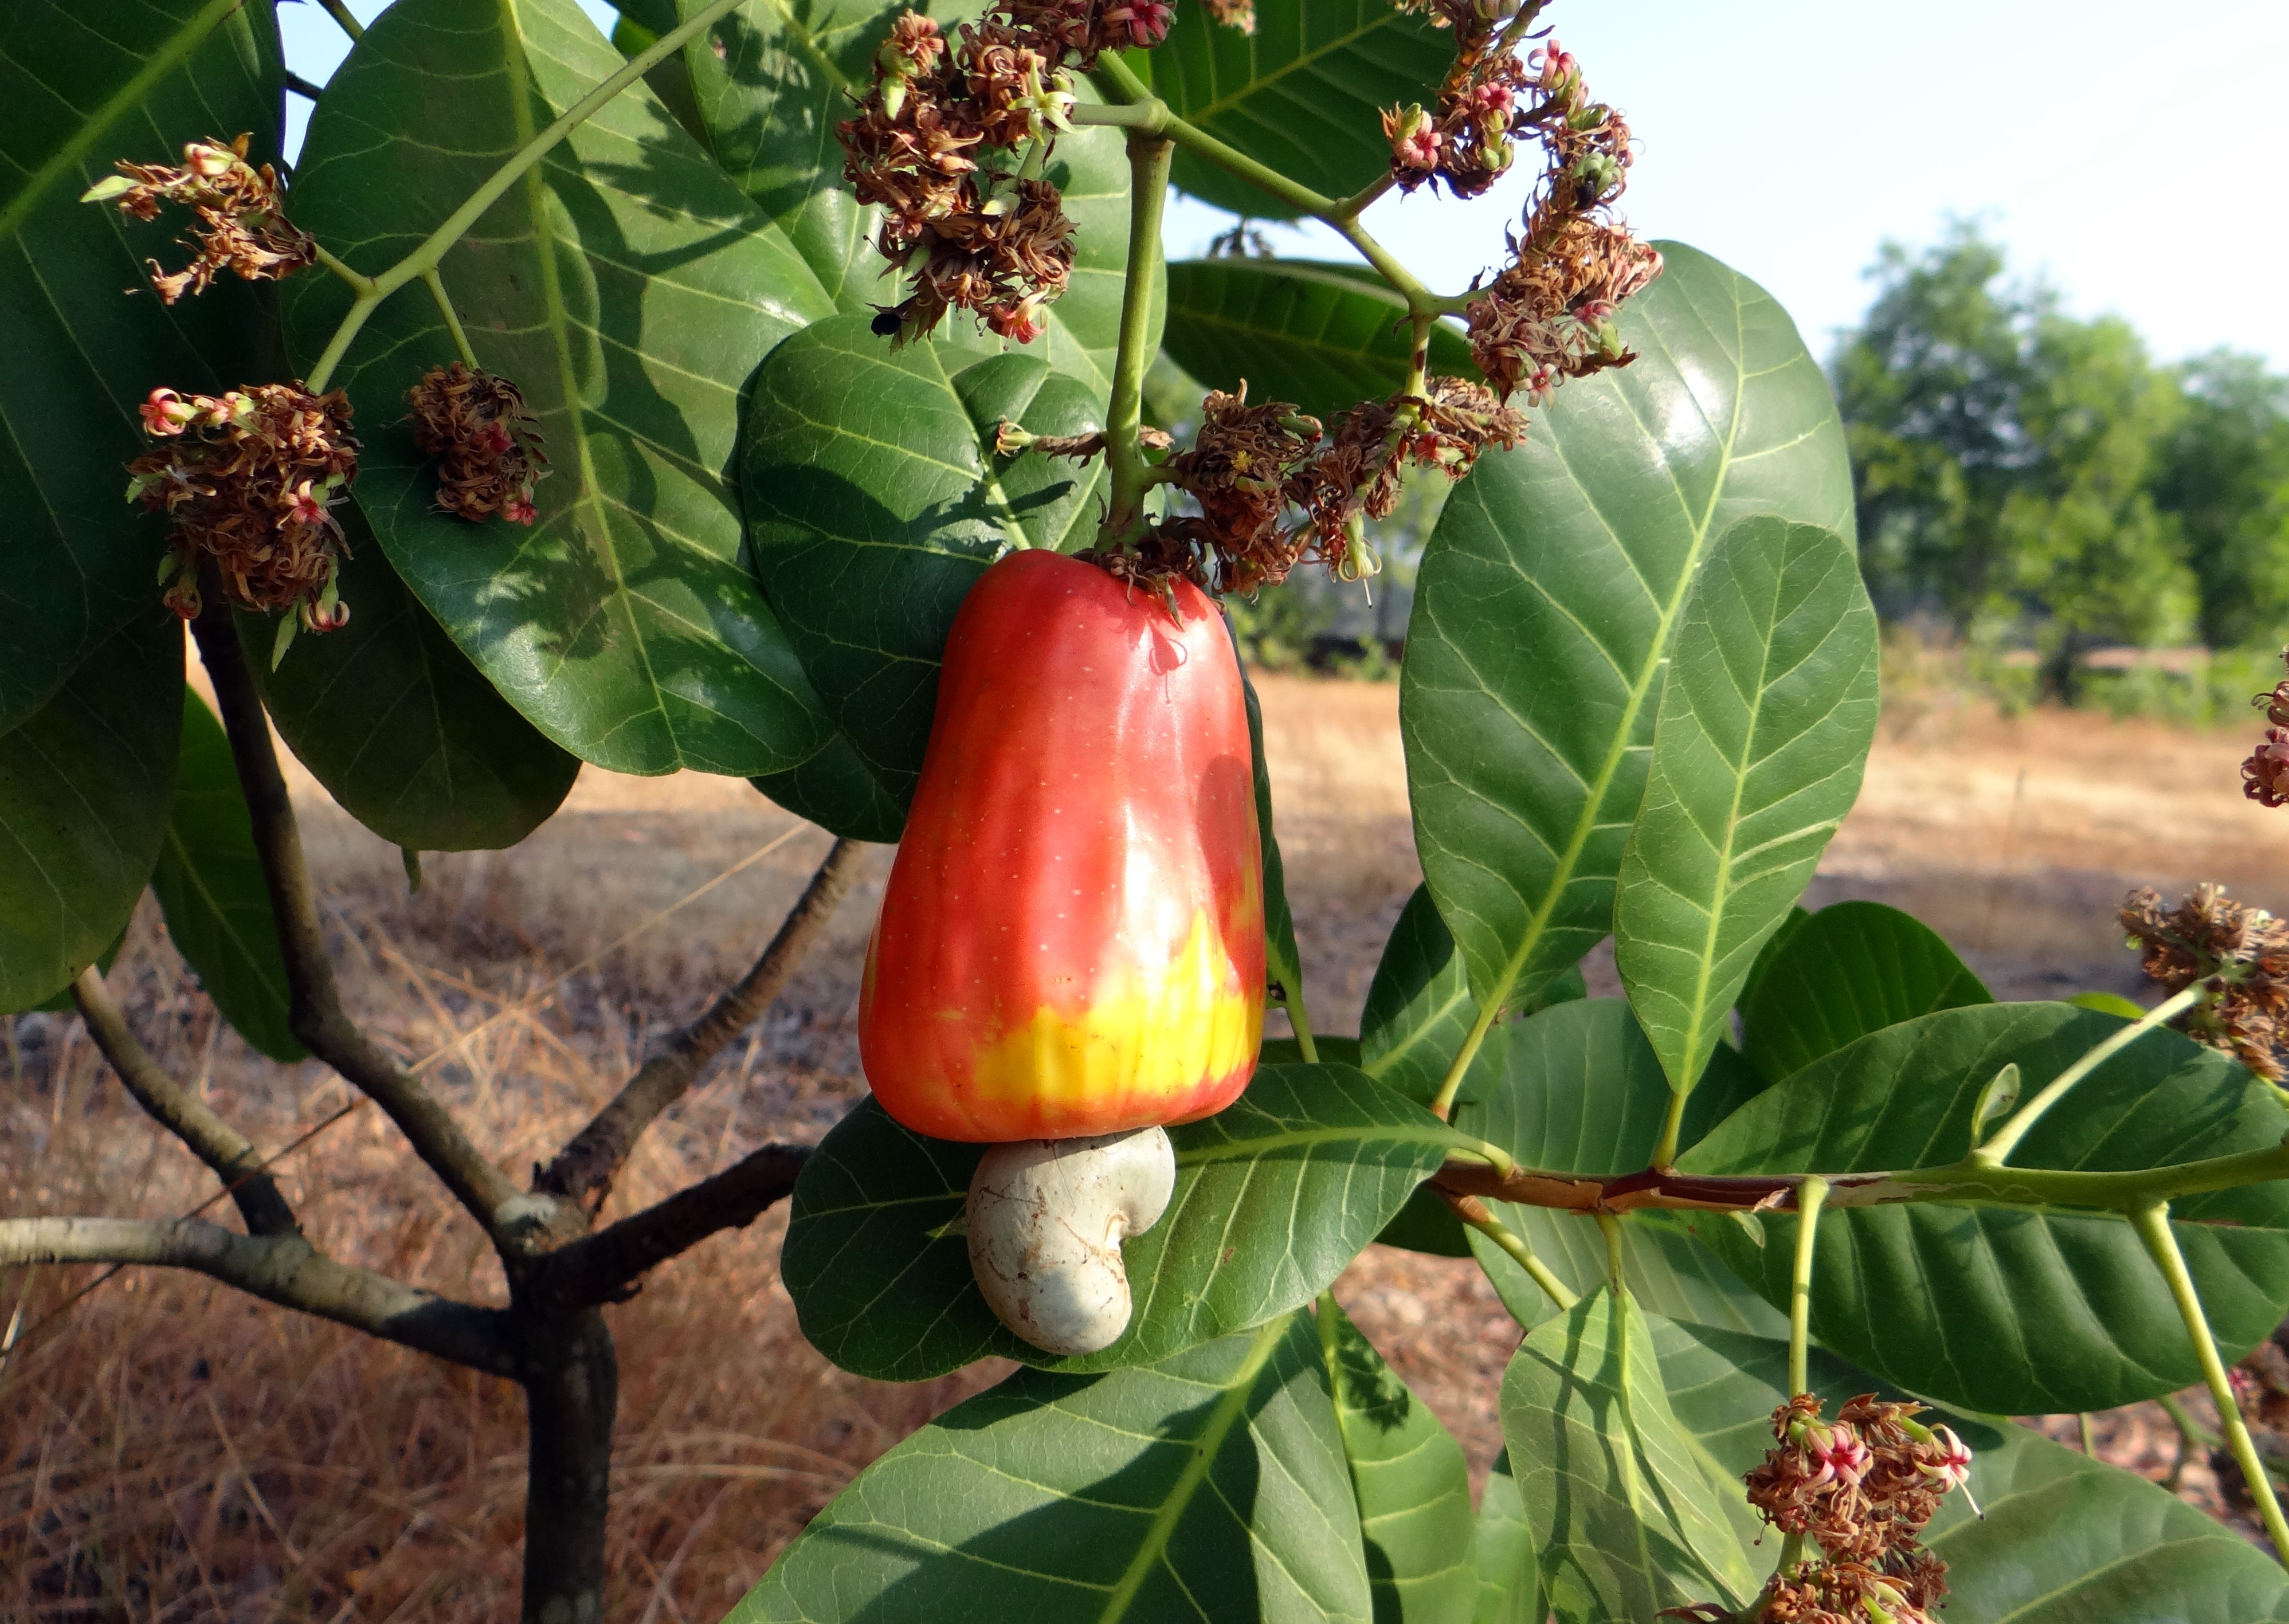
tree, plant, fruit, flower, ripe, food, produce, crop, nut, india, horticulture, cashew, flowering plant, land plant